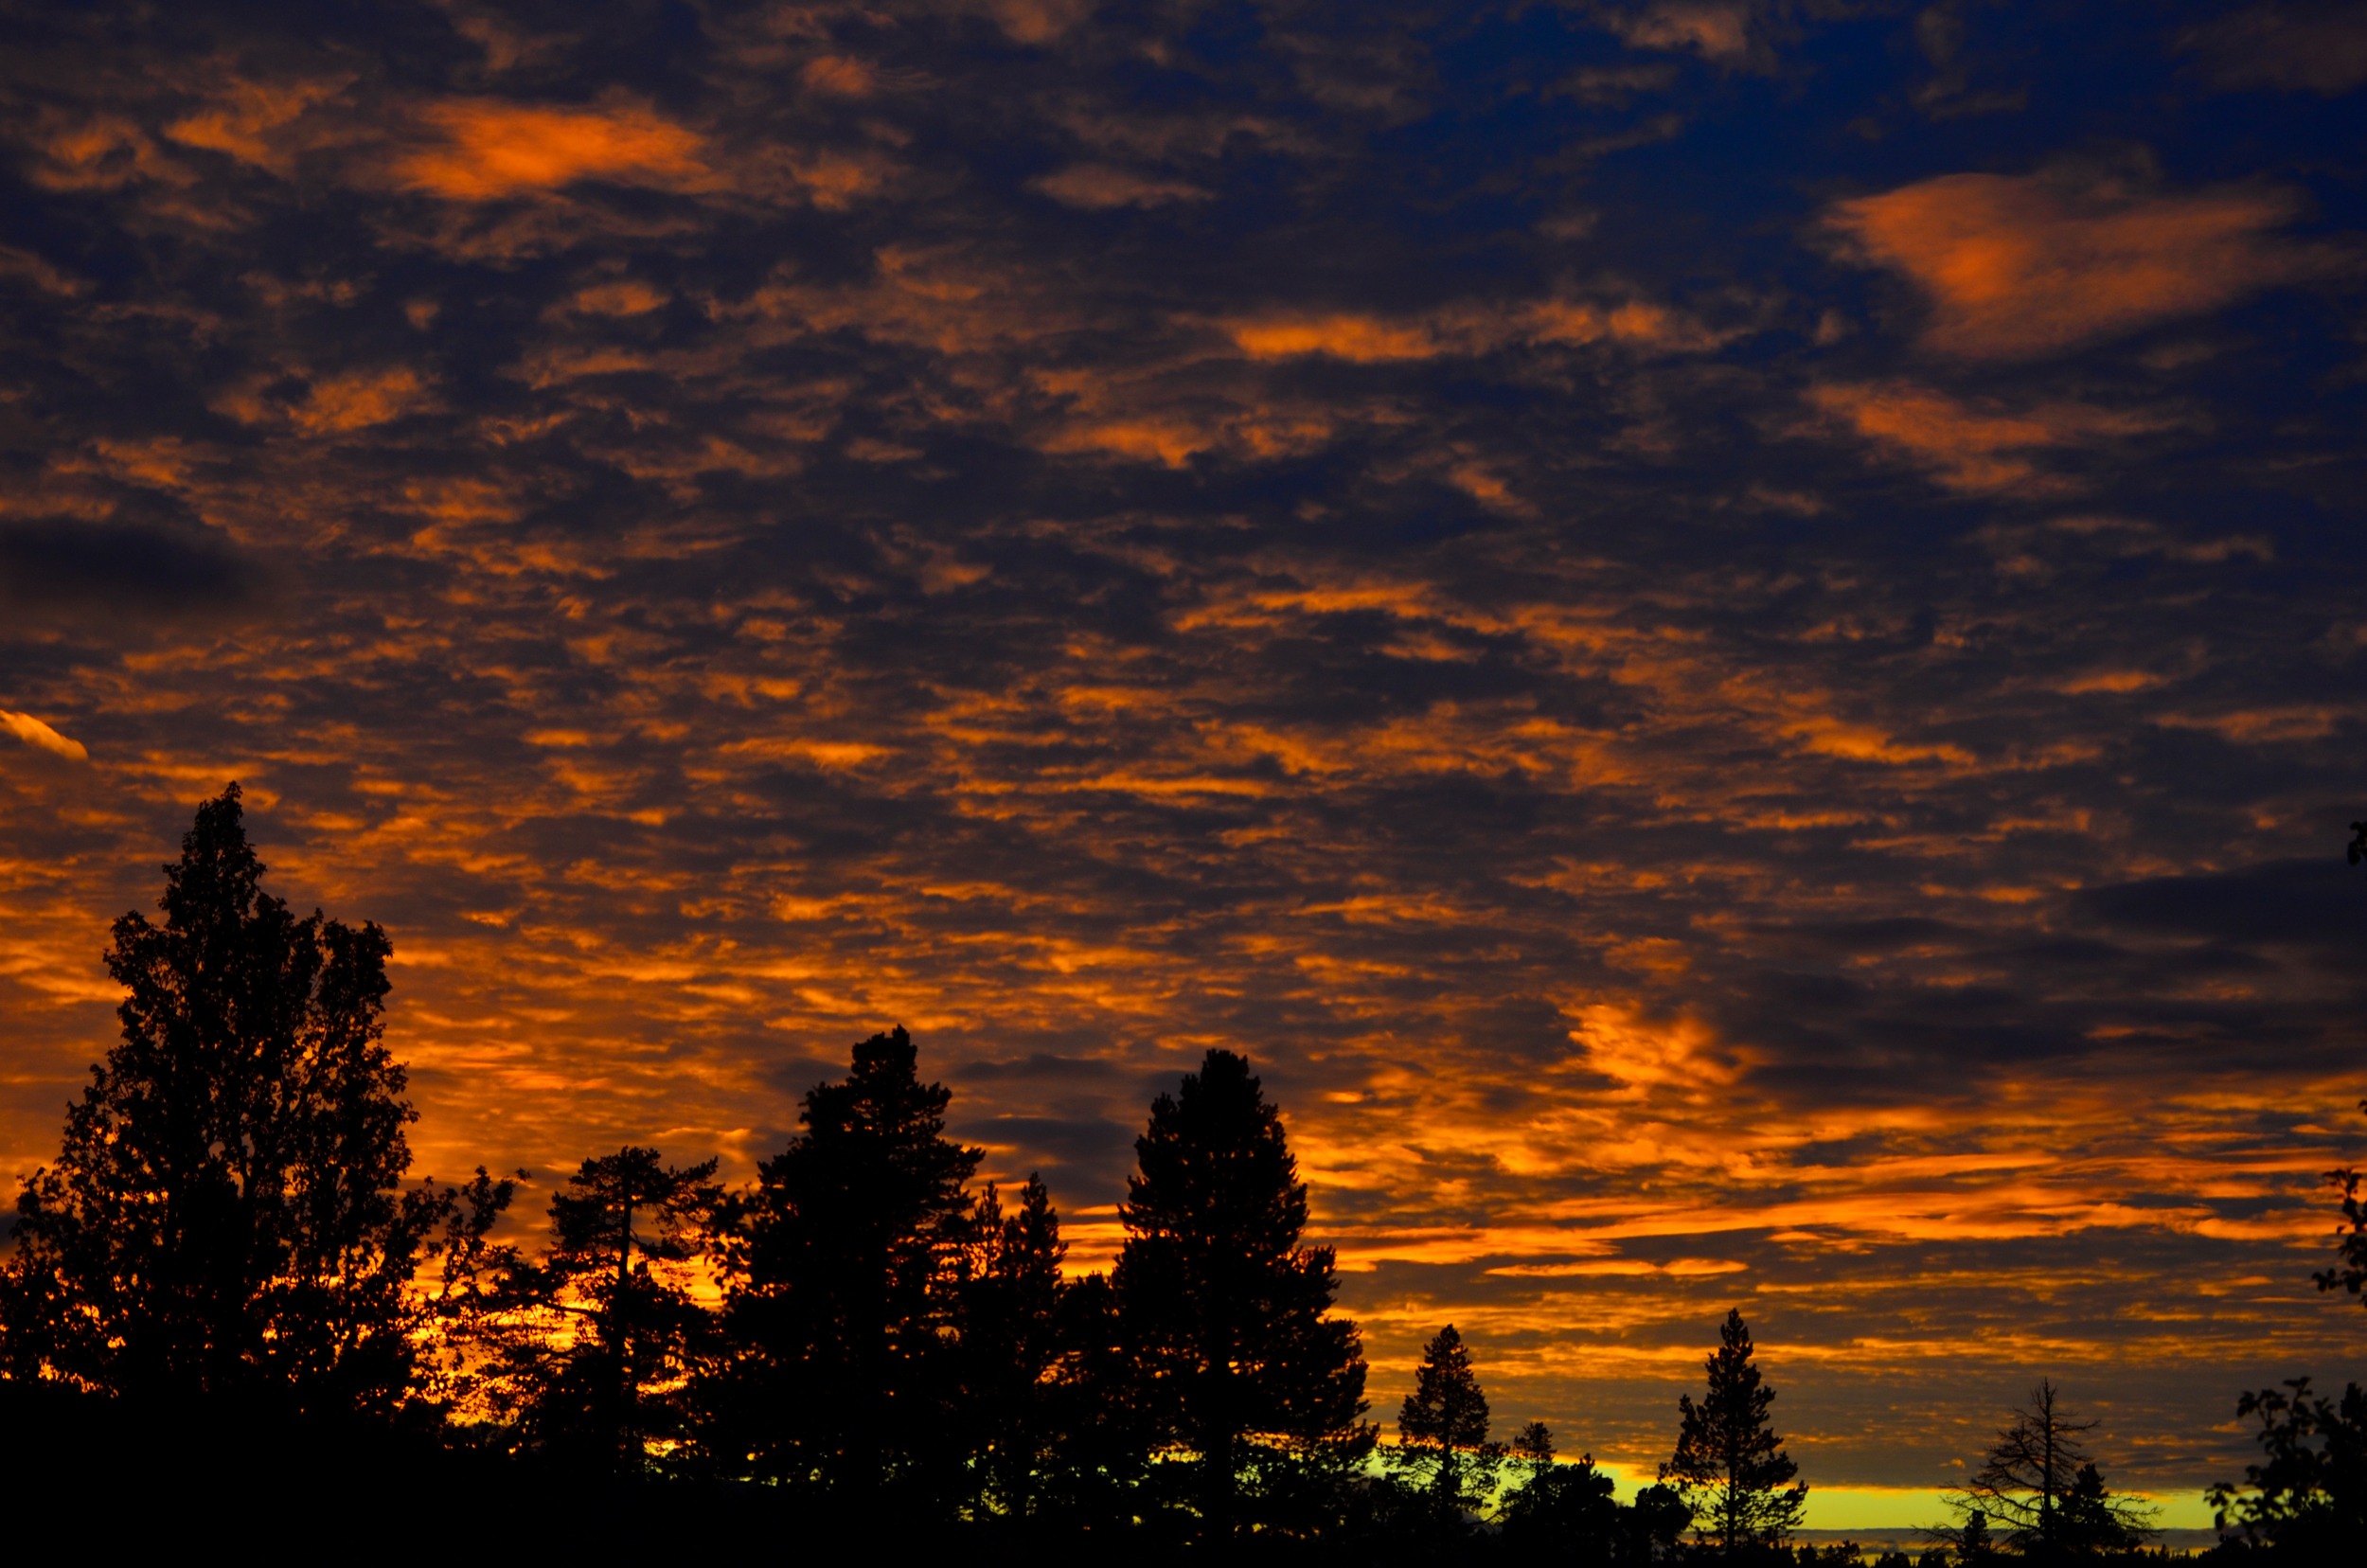
forest, horizon, cloud, sky, sun, sunrise, sunset, skyline, sunlight, morning, dawn, city, atmosphere, cityscape, dusk, evening, trees, the nature of the, afterglow, red sky at morning